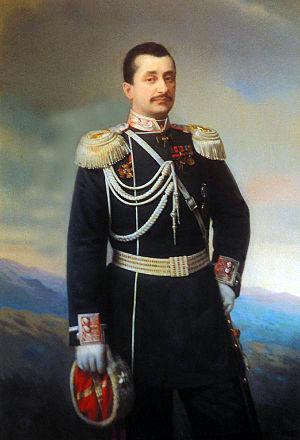
La Maison de Tchikovani est une famille princière de la Géorgie. Les ducs de Tchikovani ont géré la province historique de Lečxumi dans le nord-ouest de la Géorgie. En 1691, les Tchikovani prirent le pouvoir en Mingrélie et assumèrent le nom dynastique de la famille précédente, les Dadiani. La dynastie nouvelle établit sa capitale à Zougdidi.
Nicolas Niko Dadiani ou Nikolaoz Davidovich Dadian-Mingrelsky, né le 4 janvier 1847 et mort le 23 janvier 1903, est le dernier prince titulaire de Mingrélie, de 1853 à 1867.
La Princesse Catherine Dadiani est une personnalité importante de l'aristocratie géorgienne du XIXᵉ siècle et la dernière princesse régnante de Mingrélie, à l'ouest de la Géorgie. Elle a tenu un rôle important dans la résistance à l'influence ottomane.